Redline (2007 film)

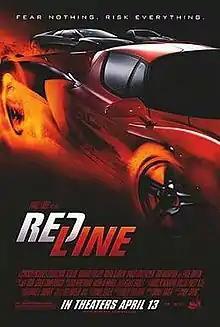
Theatrical release poster

Redline is a 2007 American independent racing action-thriller film.